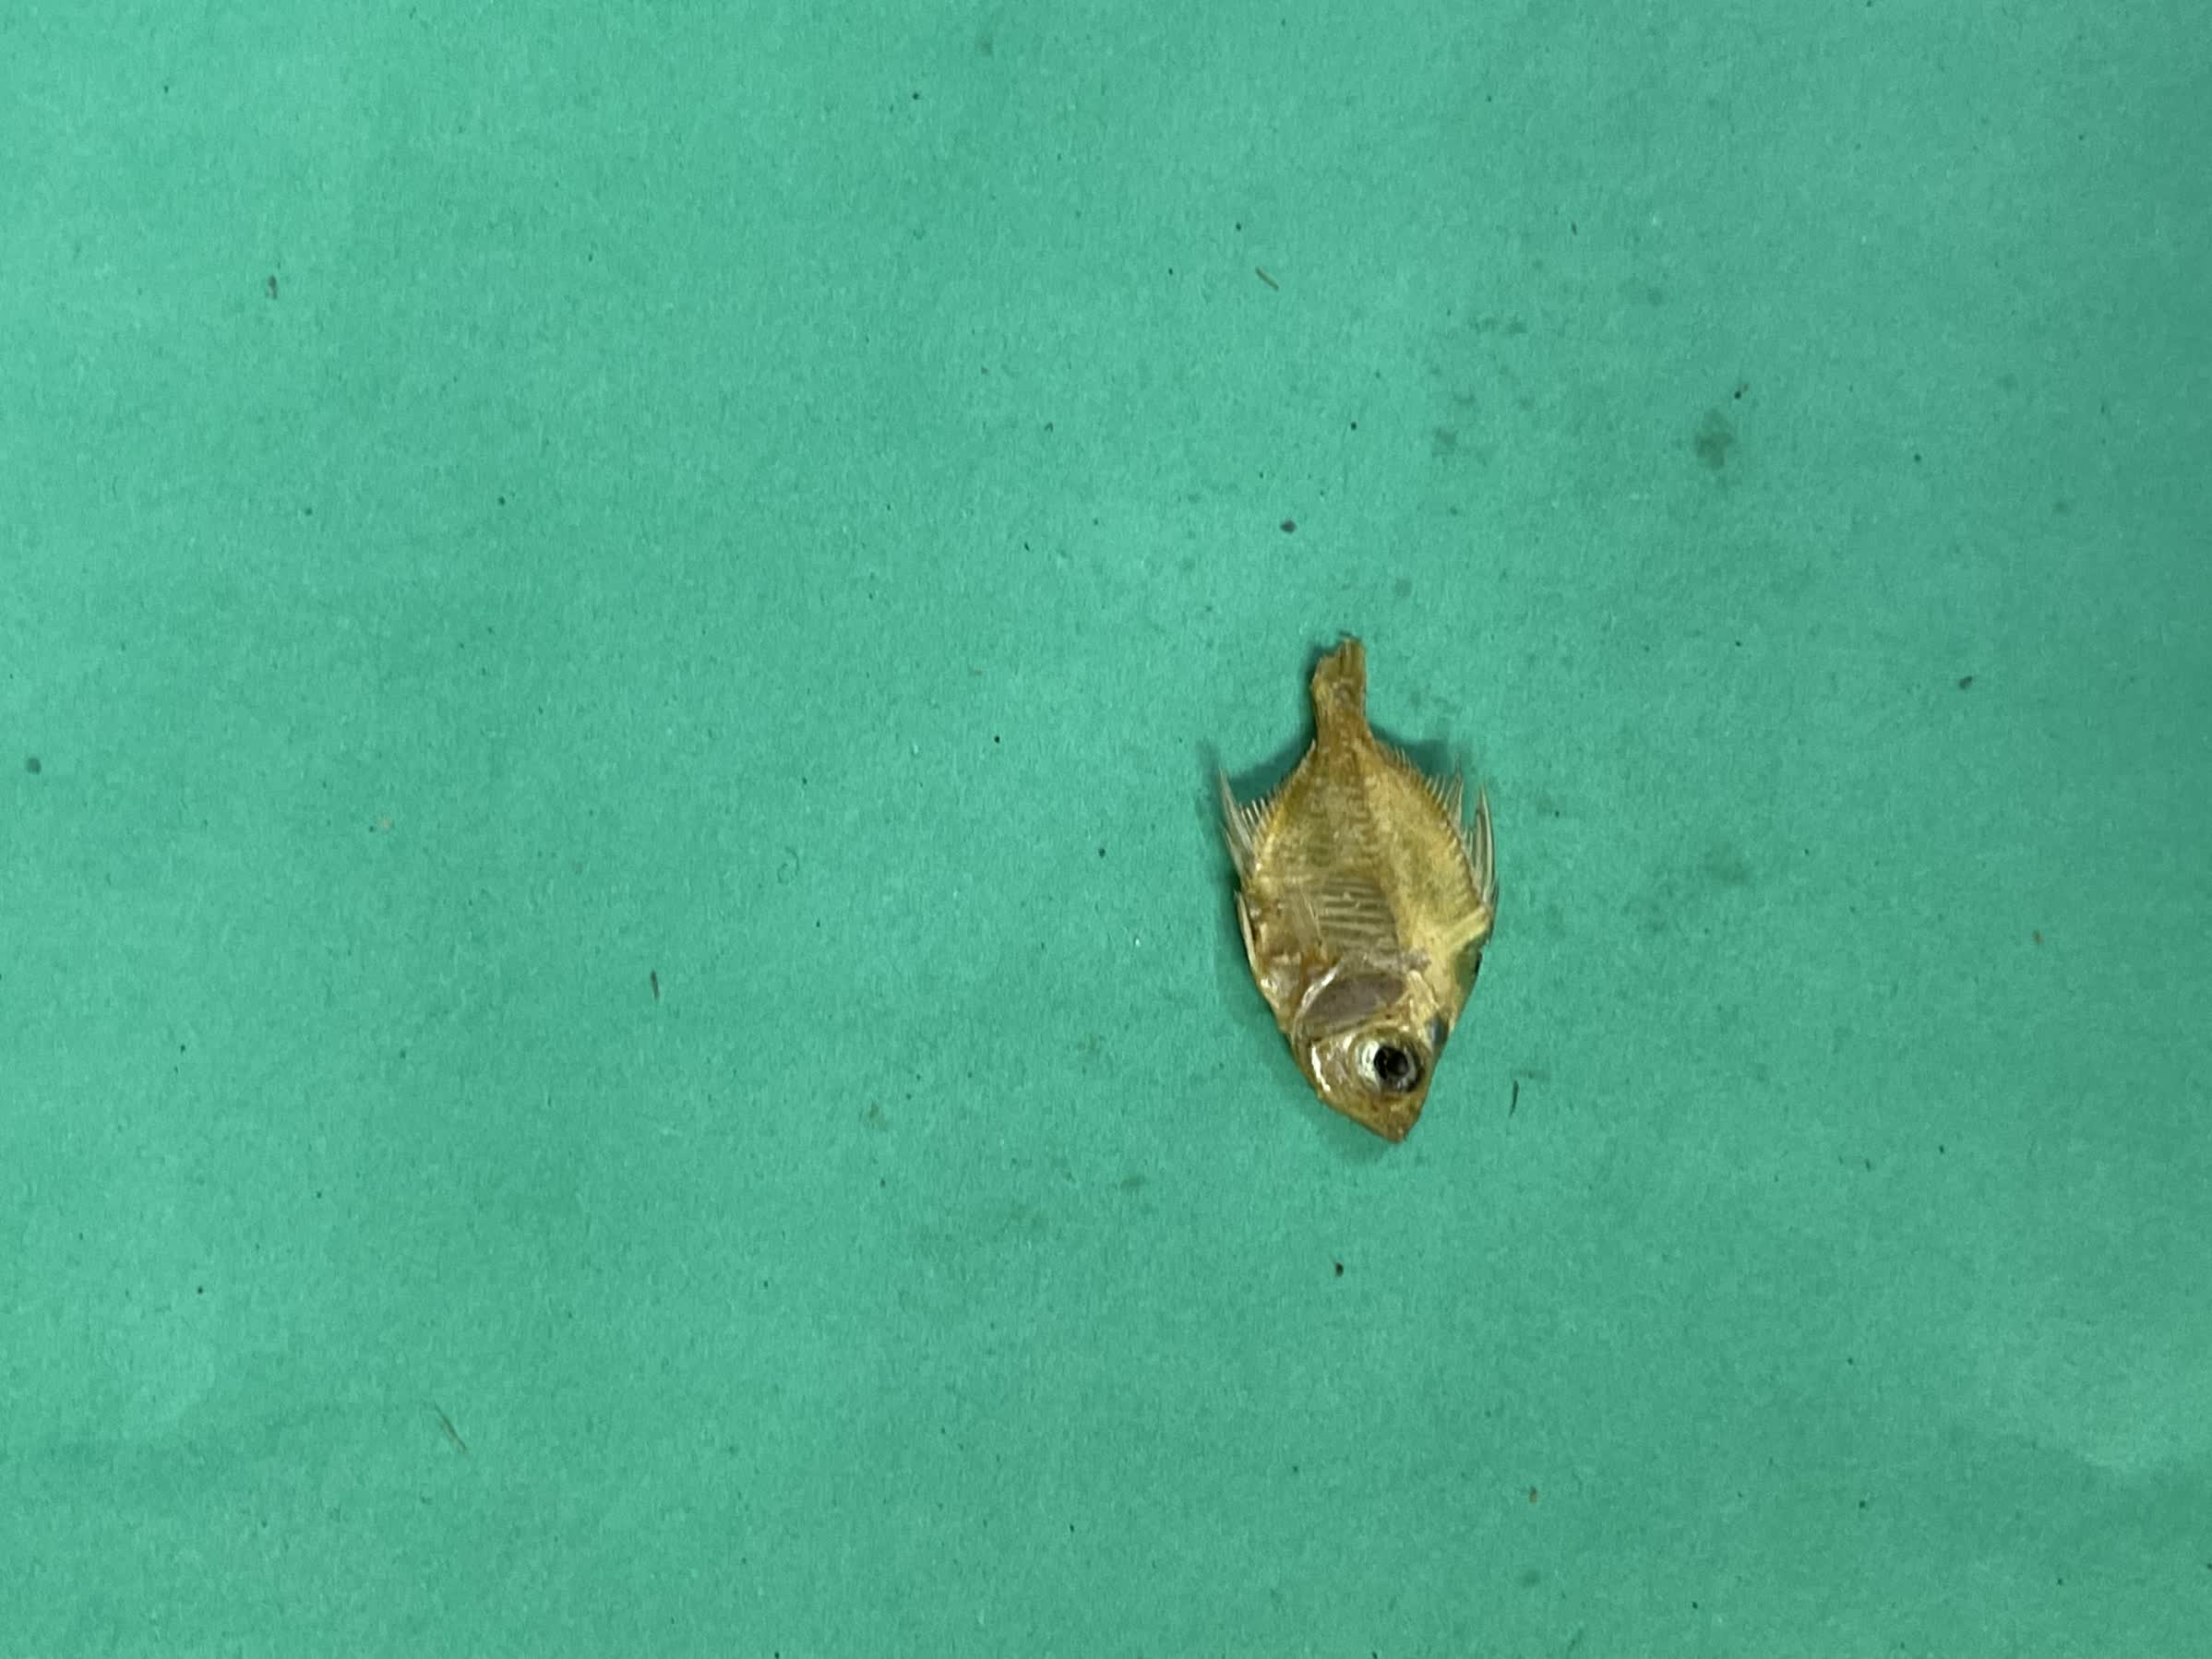
Species: Chanda